Fieldbus

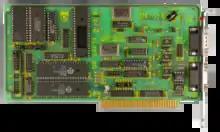
Bitbus controller card with Intel 8044

The oldest commonly used field bus technology is Bitbus. Bitbus was created by Intel Corporation to enhance use of Multibus systems in industrial systems by separating slow i/o functions from faster memory access. In 1983, Intel created the 8044 Bitbus microcontroller by adding field bus firmware to its existing 8051 microcontroller. Bitbus uses EIA-485 at the , with two twisted pairs - one for data and the other for clocking and signals. Use of SDLC at the permits 250 nodes on one segment with a total distance of 13.2 km. Bitbus has one master node and multiple slaves, with slaves only responding to requests from the master. Bitbus does not define routing at the . The 8044 permits only a relatively small data packet (13 bytes), but embeds an efficient set of RAC (remote access and control) tasks and the ability to develop custom RAC tasks. In 1990, the IEEE adopted Bitbus as the Microcontroller System Serial Control Bus (IEEE-1118).